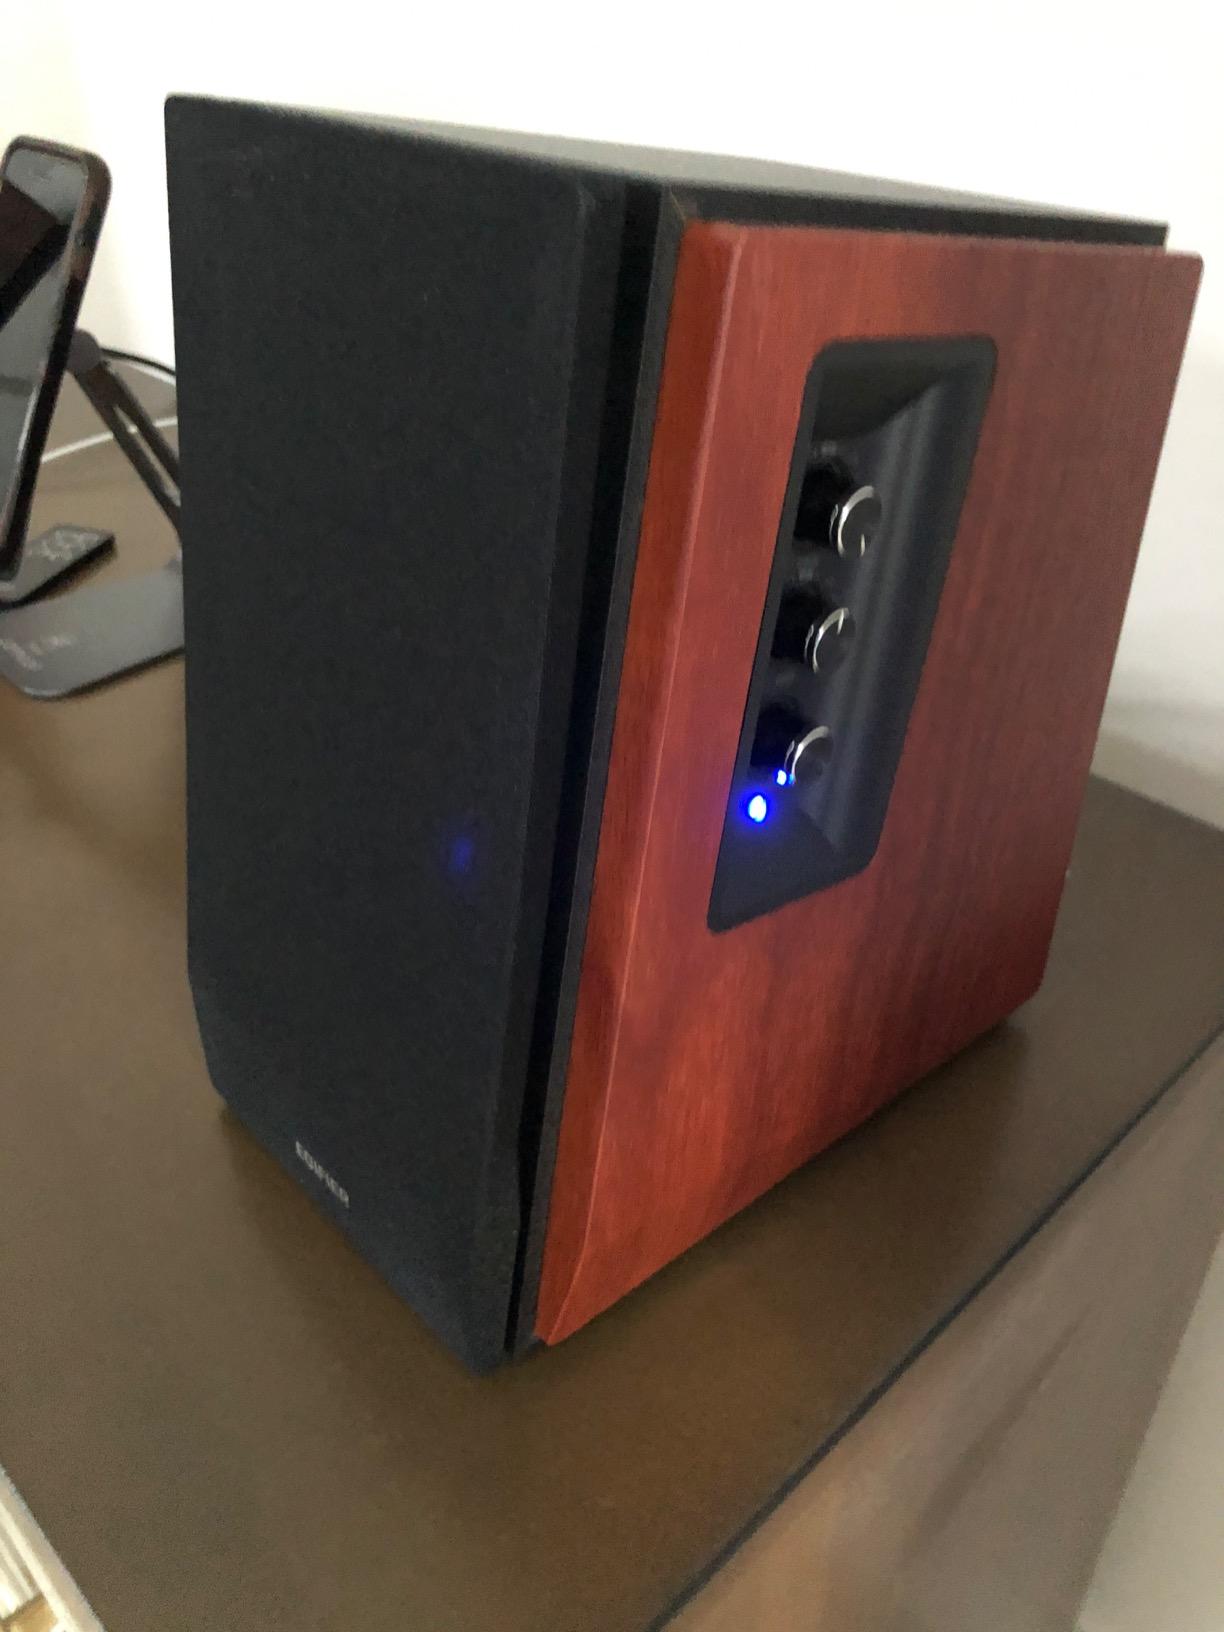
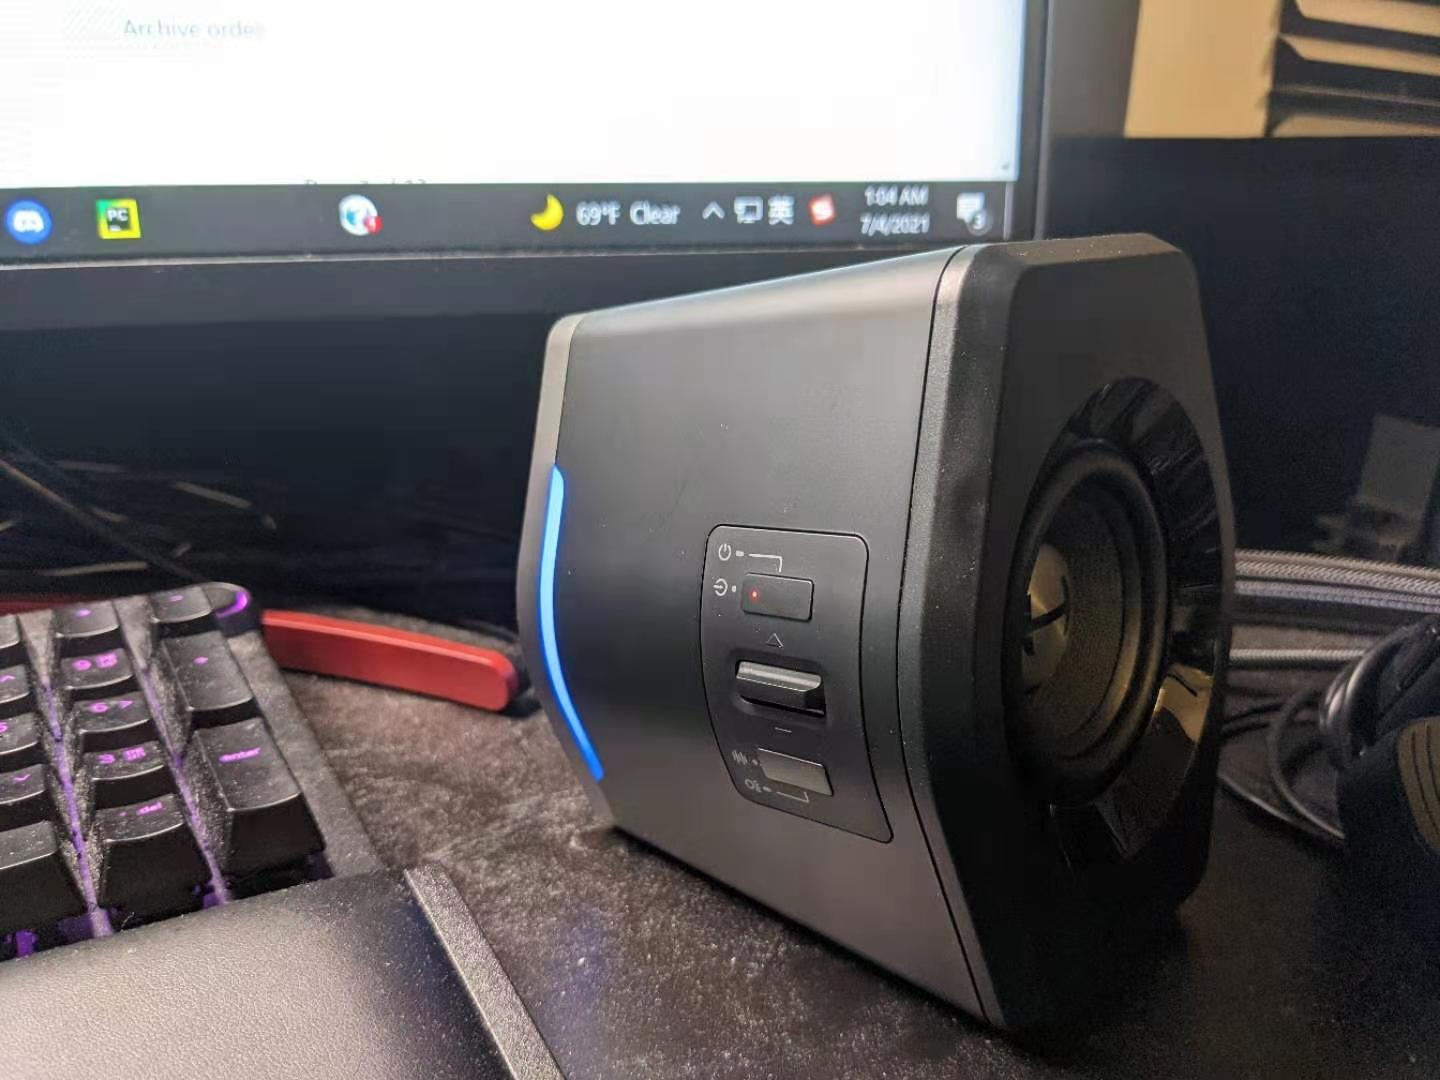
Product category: speaker
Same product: no